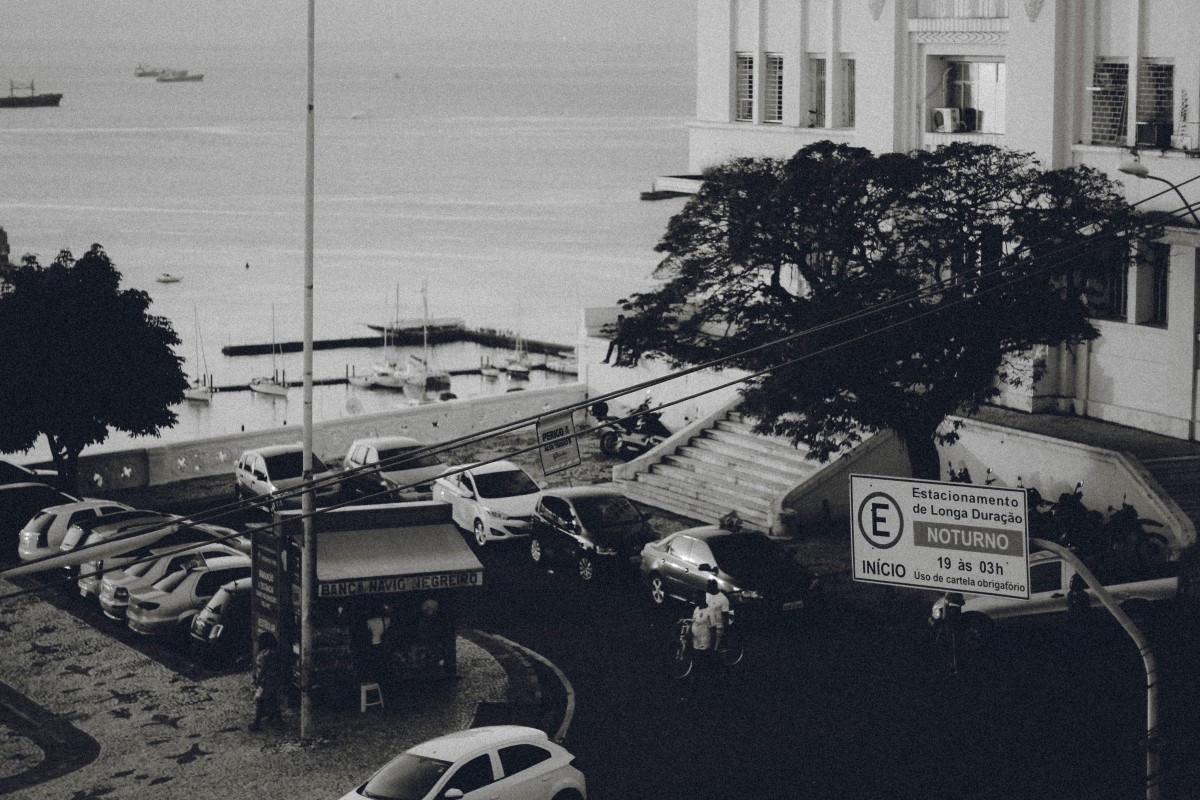
Tags: black and white, road, transport, vehicle, shape